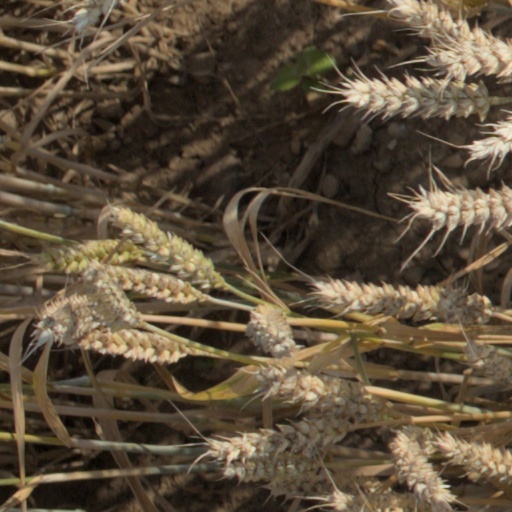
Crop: wheat